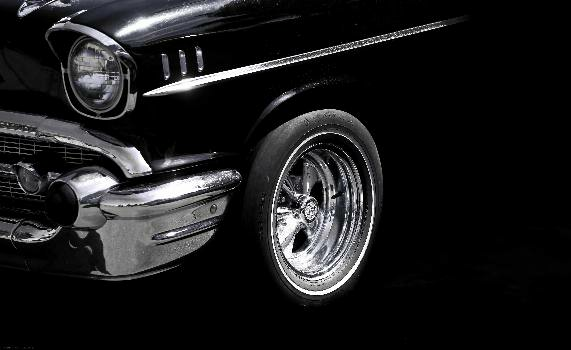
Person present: No